Alton Downs, Queensland

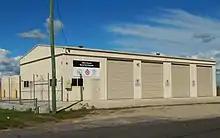
Alton Downs Rural Fire Brigade, 2022

The Alton Downs Community Hall is at 1569 Ridgelands Road. The Alton Downs War Memorial is in the grounds of the hall. It commemorates those who served and died in World War I and World War II.